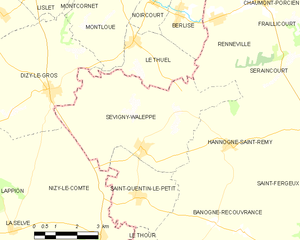
Carte des communes françaises: Sévigny-Waleppe